XEDIT

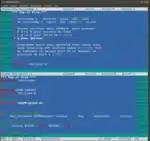
Twin session

The Hessling Editor (THE) is an open source text editor first released in , released under the GPL-2.0-or-later license, and available for many operating systems including QNX, OS/2, DOS, BeOS, Amiga, Windows 95/98/Me/NT/2000/XP and most or all POSIX Unix platforms (as a program for text-mode or native X11). THE is a derivation of the IBM Mainframe VM/CMS editor XEDIT that includes support for versions of the REXX scripting language, and takes some features from KEDIT. THE was written in C with PDCurses also required for some platforms. A REXX interpreter such as Regina is also required for THE's REXX macro capability.